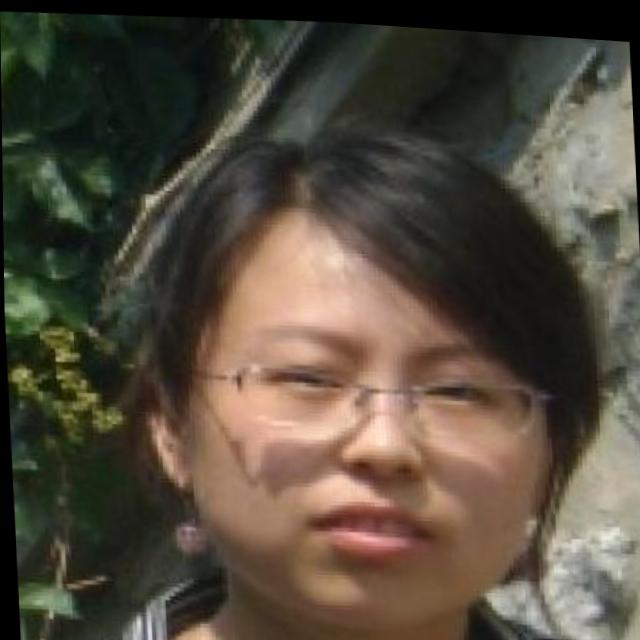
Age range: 21-44